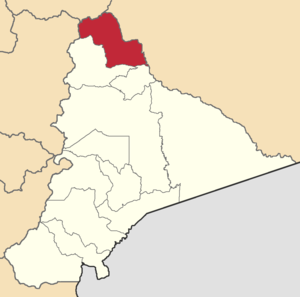
Palora est un canton d'Équateur situé dans la province de Morona-Santiago.